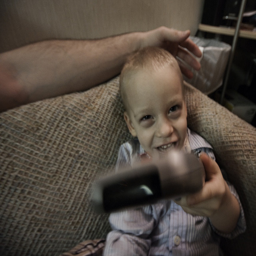
a young boy holds a remote control at the camera
A young child holding a remote control in it's hand.
A boy holds a remote control up to the camera.
A child sitting on a couch and holding a remote.
A boy smiling while sitting on a couch with something in his hand.